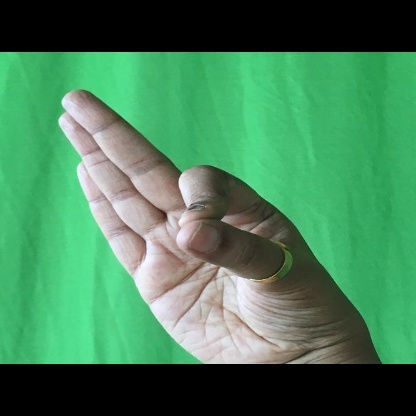
Mudra: Aralam